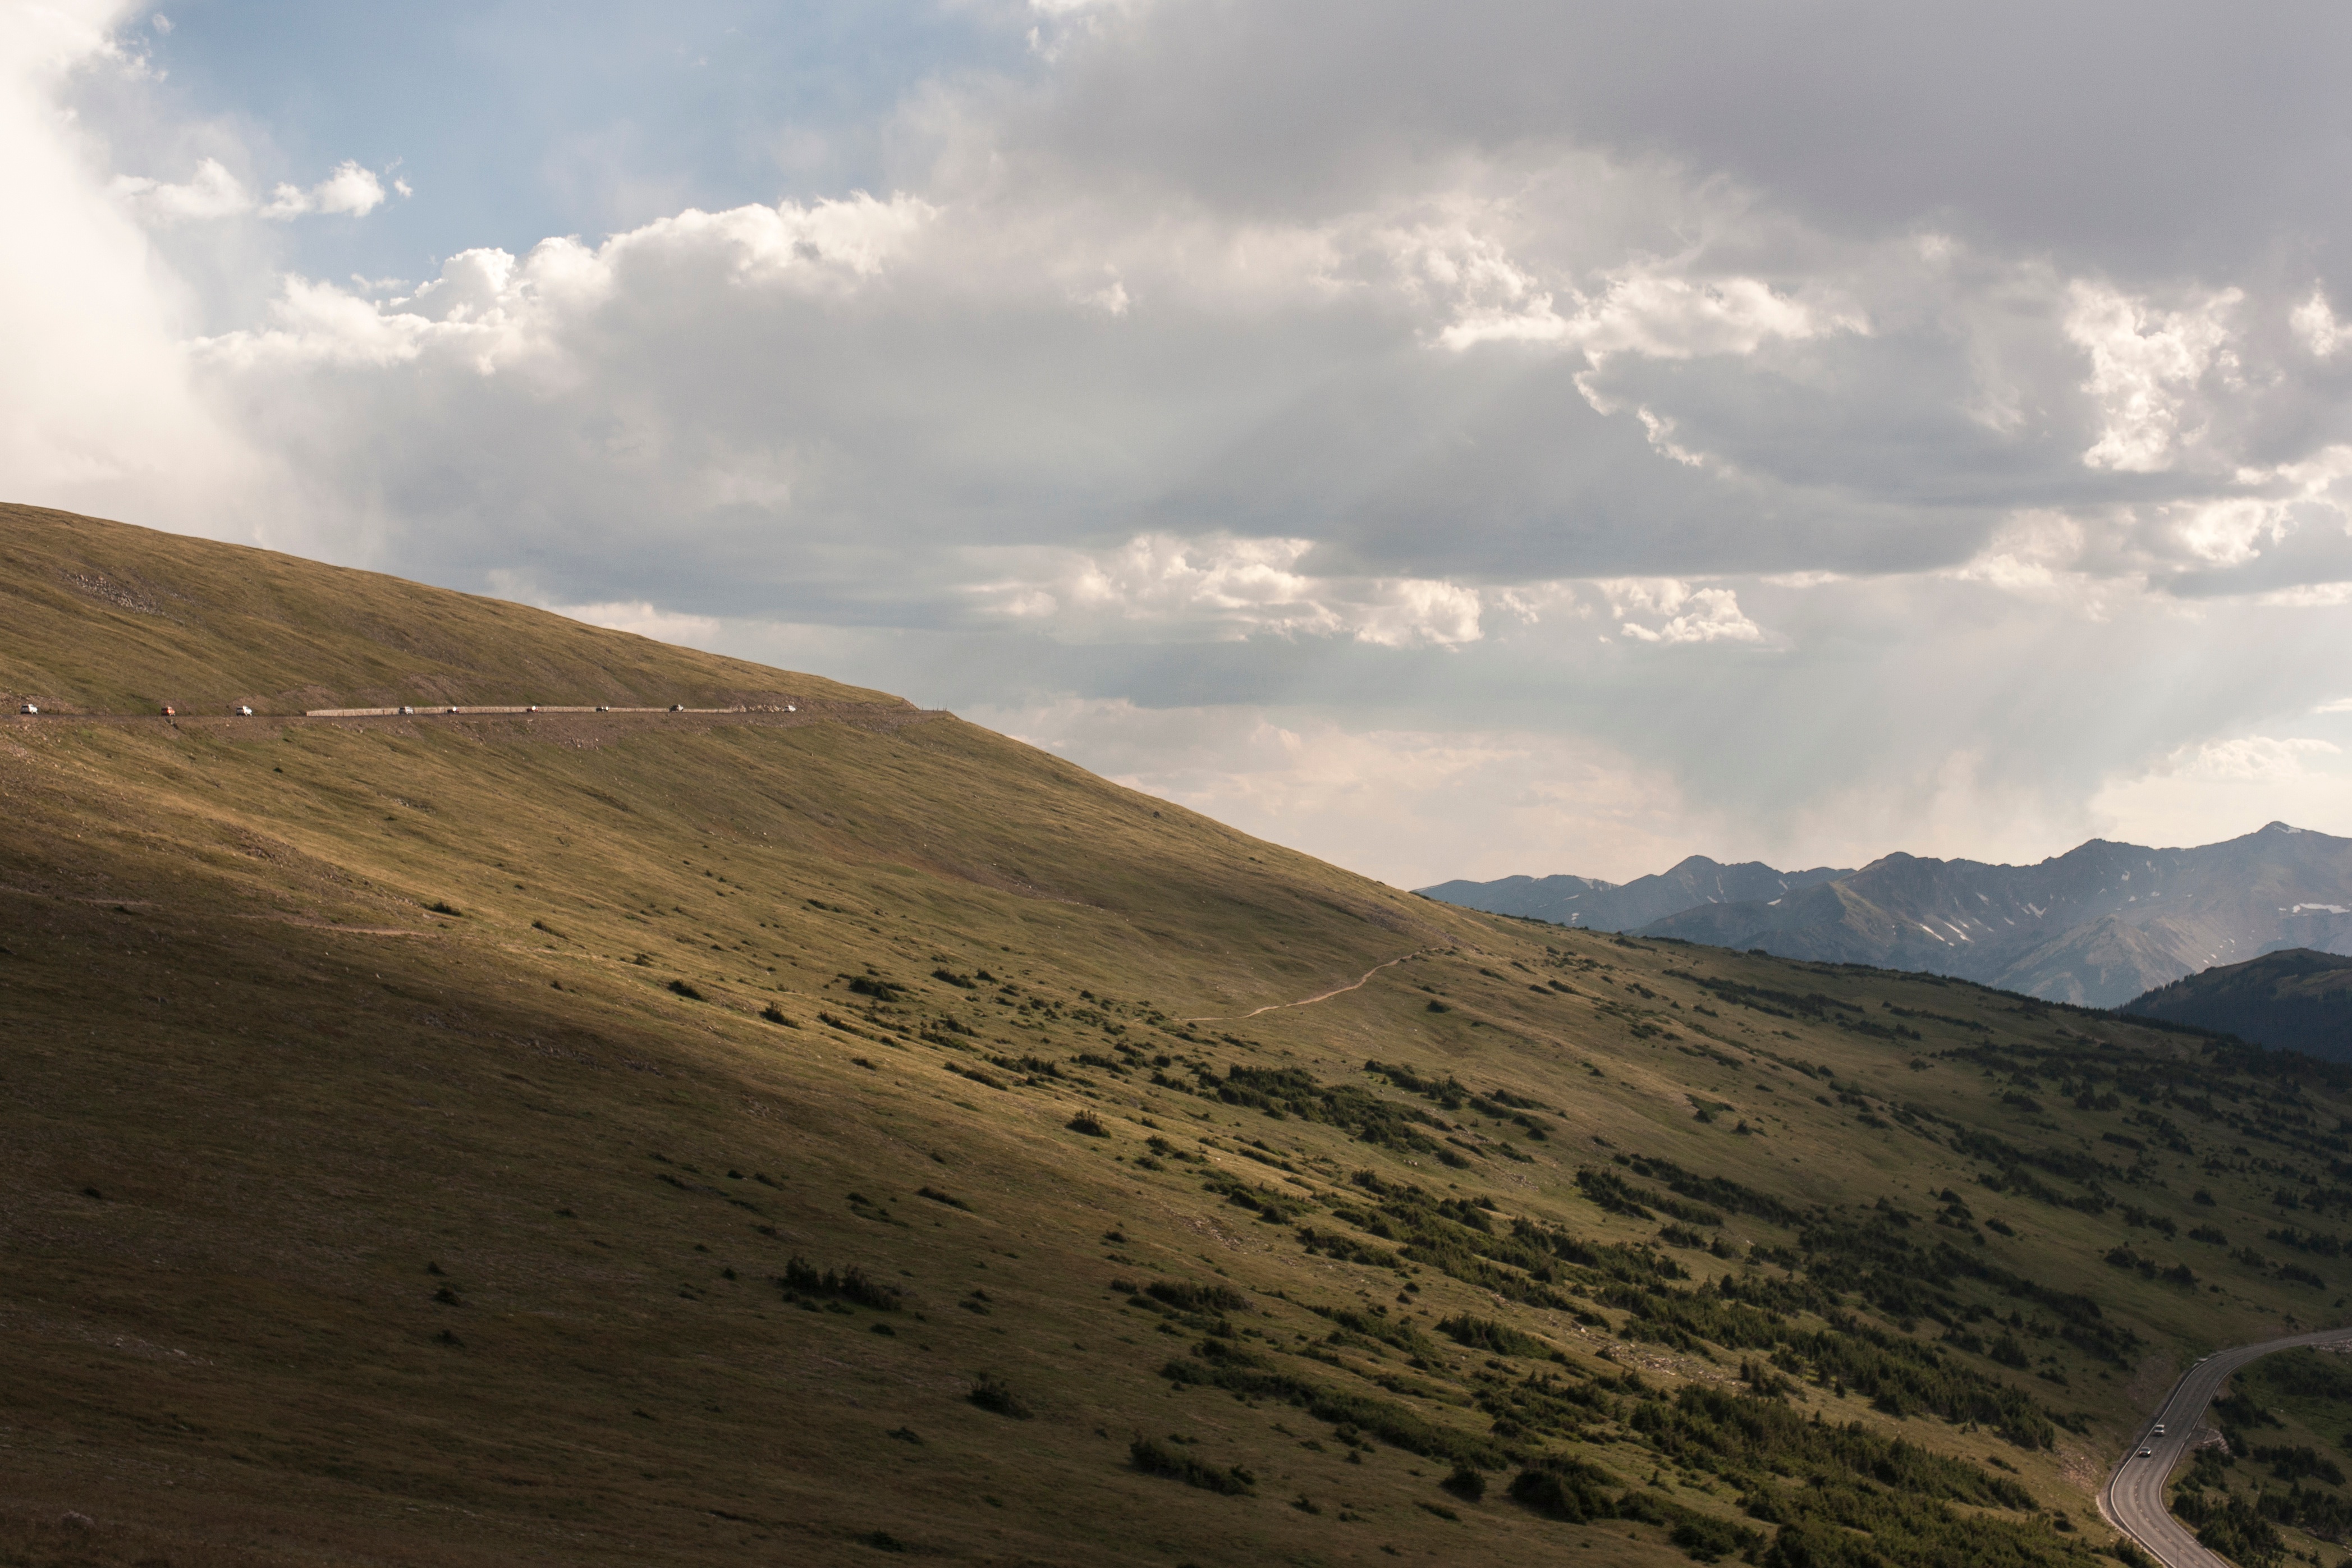
landscape, wilderness, mountain, cloud, sky, hill, lake, valley, mountain range, highland, ridge, plain, summit, plateau, fell, loch, landform, mountain pass, geographical feature, mountainous landforms